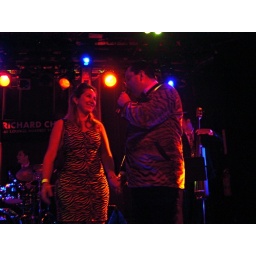
Of course, he had to invite the lady in the tiger stripe dress up on stage with him